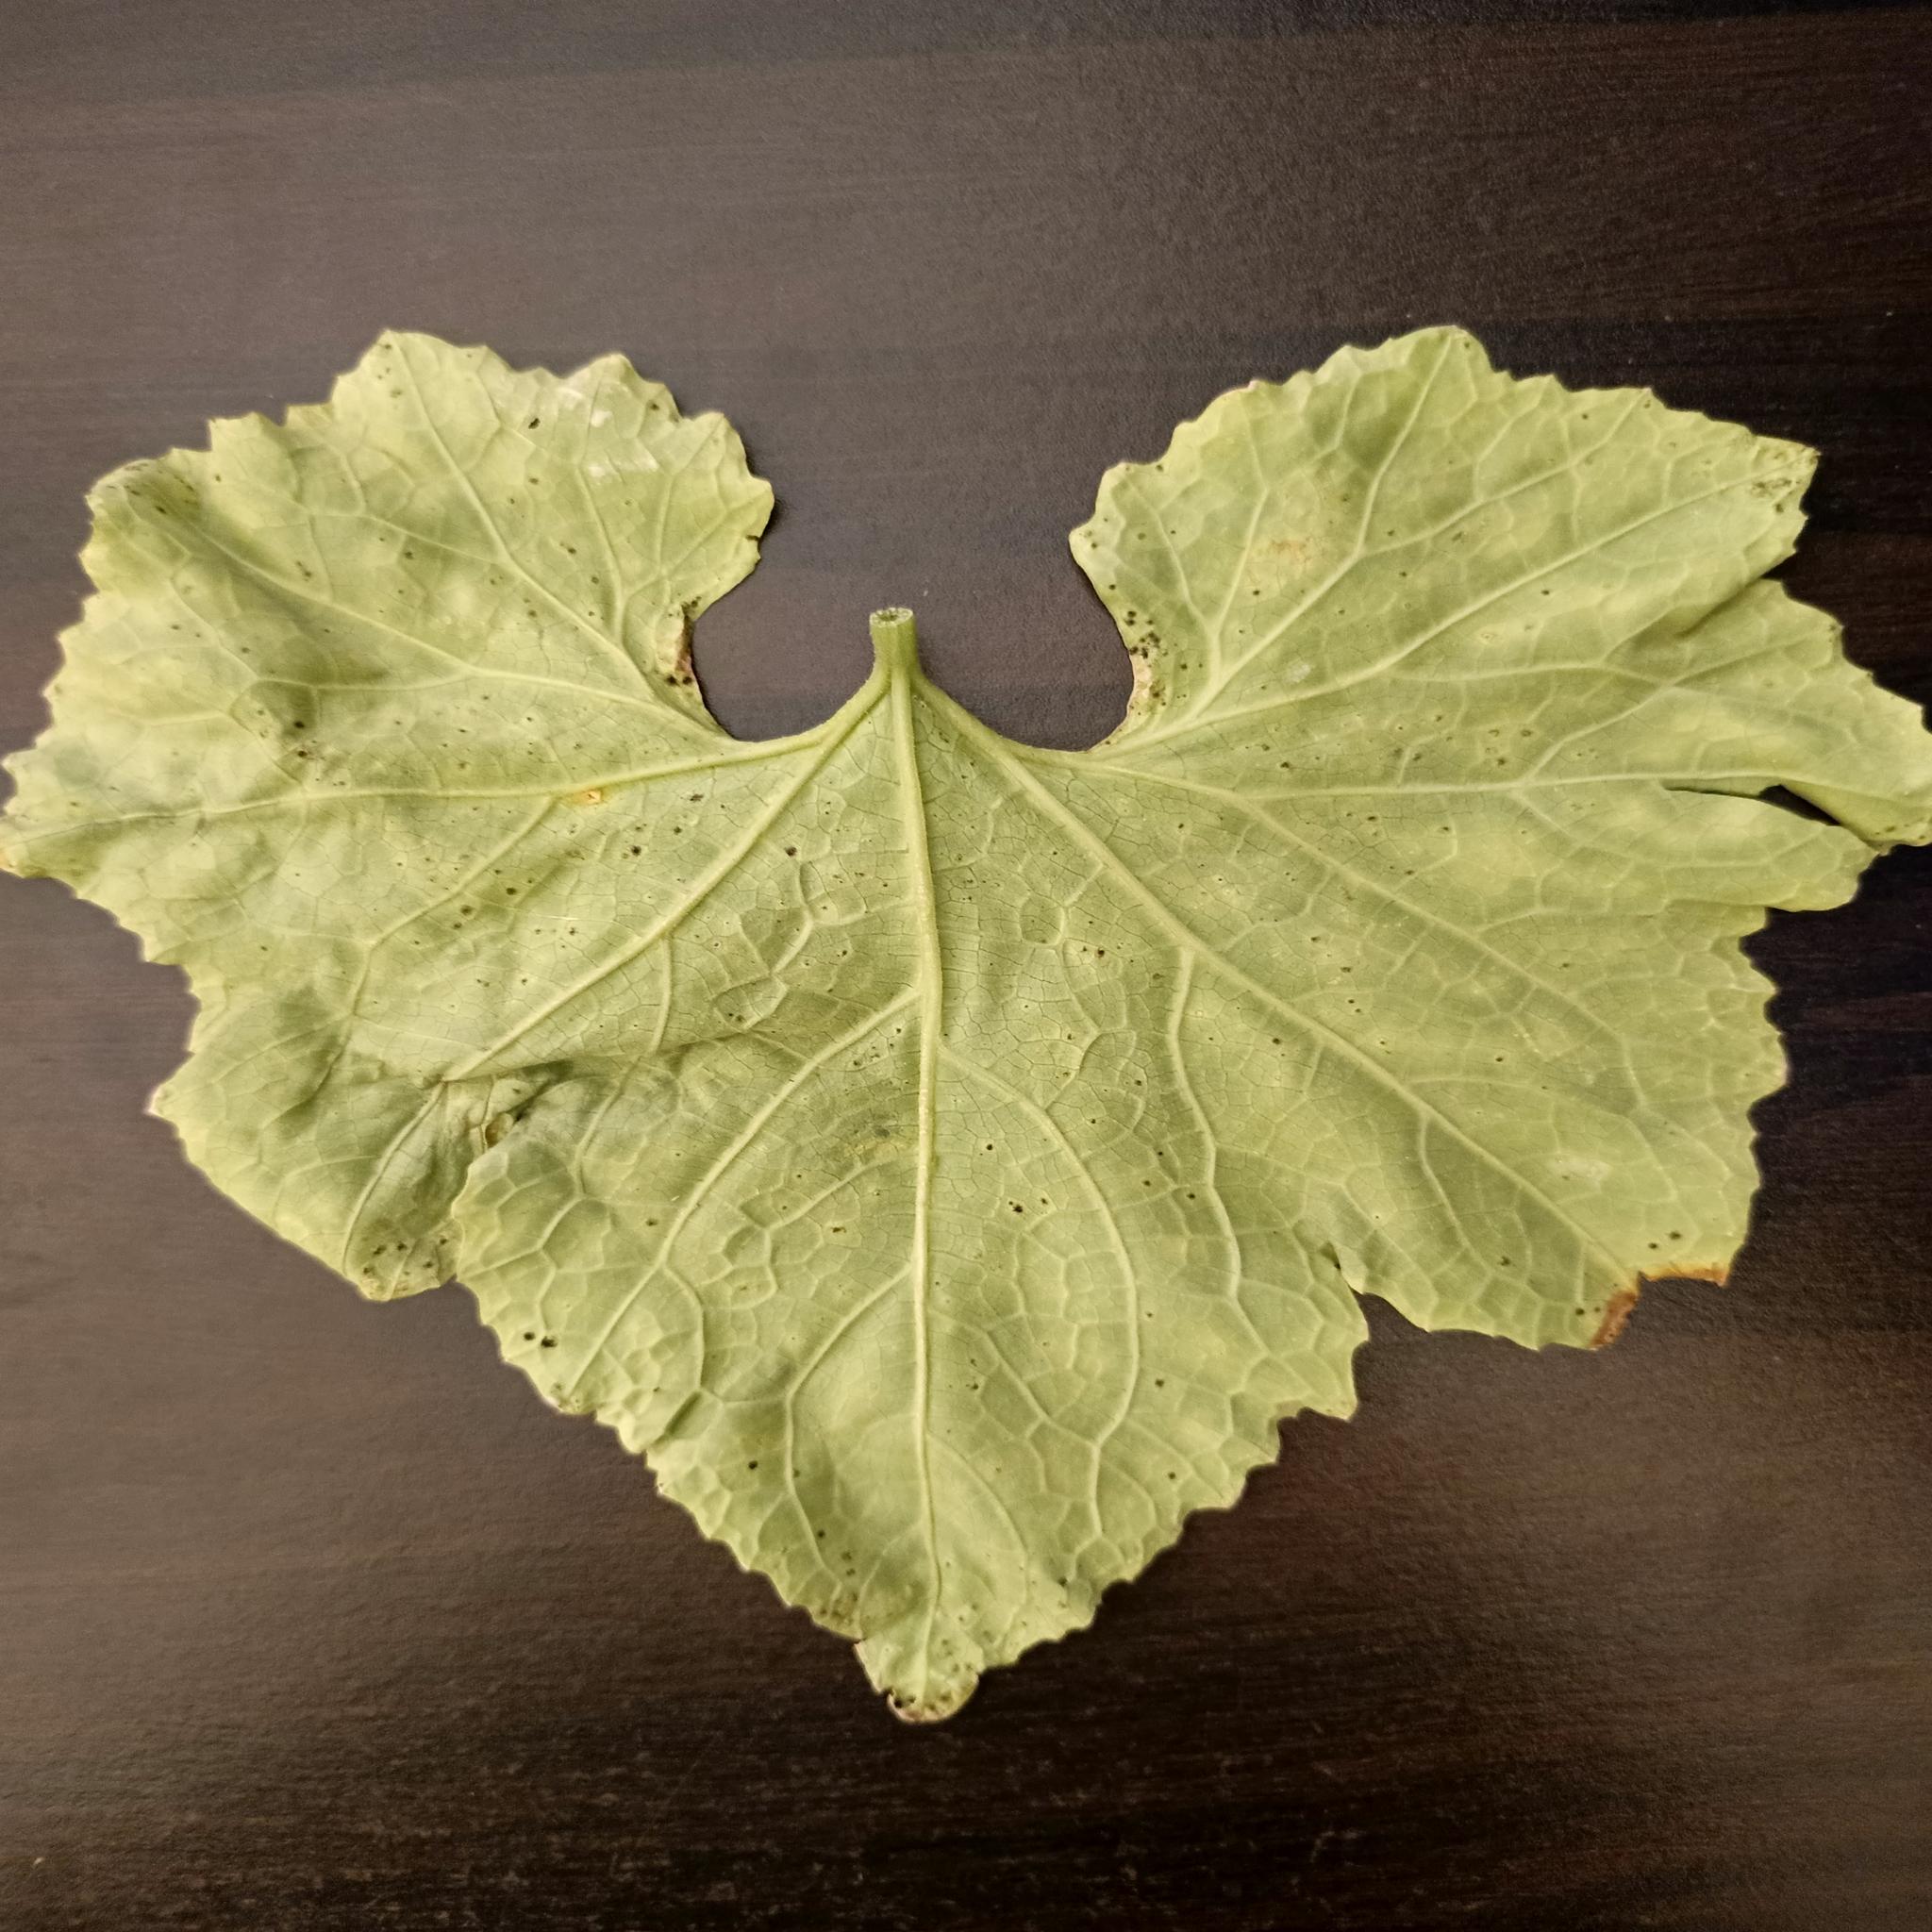
Label: Leaf curl